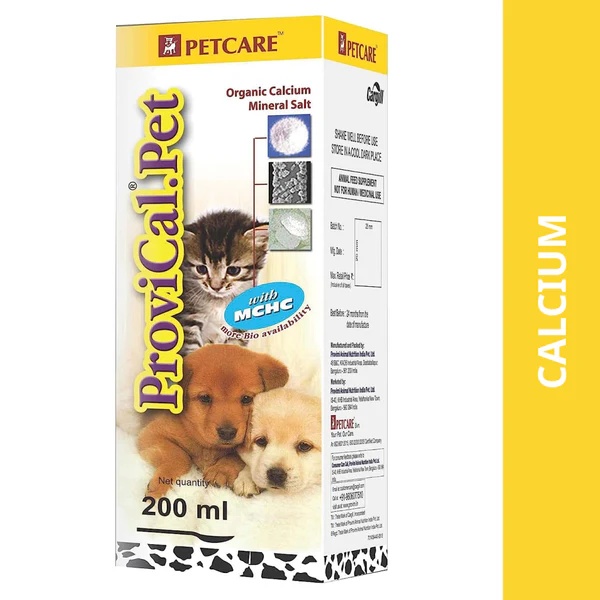
Petcare Provical Pet Calcium Supplement Syrup for Dogs and Cats
Petcare ProviCal Pet syrup is a Calcium supplement that takes care of tissue repair as well. It helps female pets to feed the newly-born babies better, targets tissue repair for pets, and supports bone care. It is a healthy supplement for dogs & cats of all age group. Composition : Calcium + Phosphorus + Vitamin D3 + Vitamin B12 Class : Calcium supplement Indications/Uses Calcium supplement for your pet Extremely beneficial for puppies and lactating mothers Helps to rejuvenate bones Healthy supplement to the diet Directions for use: As recommended by the veterinarian. Suitable for Dogs and Cats Disclosure: A licensed vendor partner will deliver this medicine to you. Once the pharmacy accepts your order, the details of the pharmacy will be shared with you. Acceptance of your order is based on the validity of your doctor's prescription and the availability of the medicine. Disclaimer: Supertails' sole intention is to ensure that its consumers get information that is expert-reviewed, accurate, and trustworthy. However, the information contained herein should NOT be used as a substitute for the advice of a qualified physician. The information provided here is for informational purposes only. This may not cover everything about particular health conditions, lab tests, medicines, all possible side effects, drug interactions, warnings, alerts, etc. Please consult your doctor and discuss all your queries related to any disease or medicine. We intend to support, not replace, the doctor-patient relationship.
Brand: Petcare
Category: Animals & Pet Supplies > Pet Supplies > Pet Vitamins & Supplements > Calcium